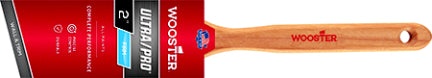
BRUSH 2-1/2 ULTRA-PRO
Angled sash with purple nylon and sable polyester filament. Chisel trim. Satin wood handle with rust resistant steel ferrule.
Brand: Wooster Brush
Category: Hardware > Tools > Paint Tools > Paint Brushes